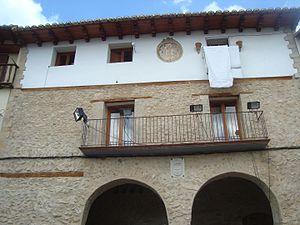
Palanques, est une commune d'Espagne de la province de Castellón dans la Communauté valencienne. Elle est située dans la comarque des Ports et dans la zone à prédominance linguistique valencienne. Elle fait partie de la Mancomunidad Comarcal Els Ports.